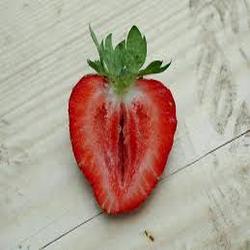
Label: Strawberry